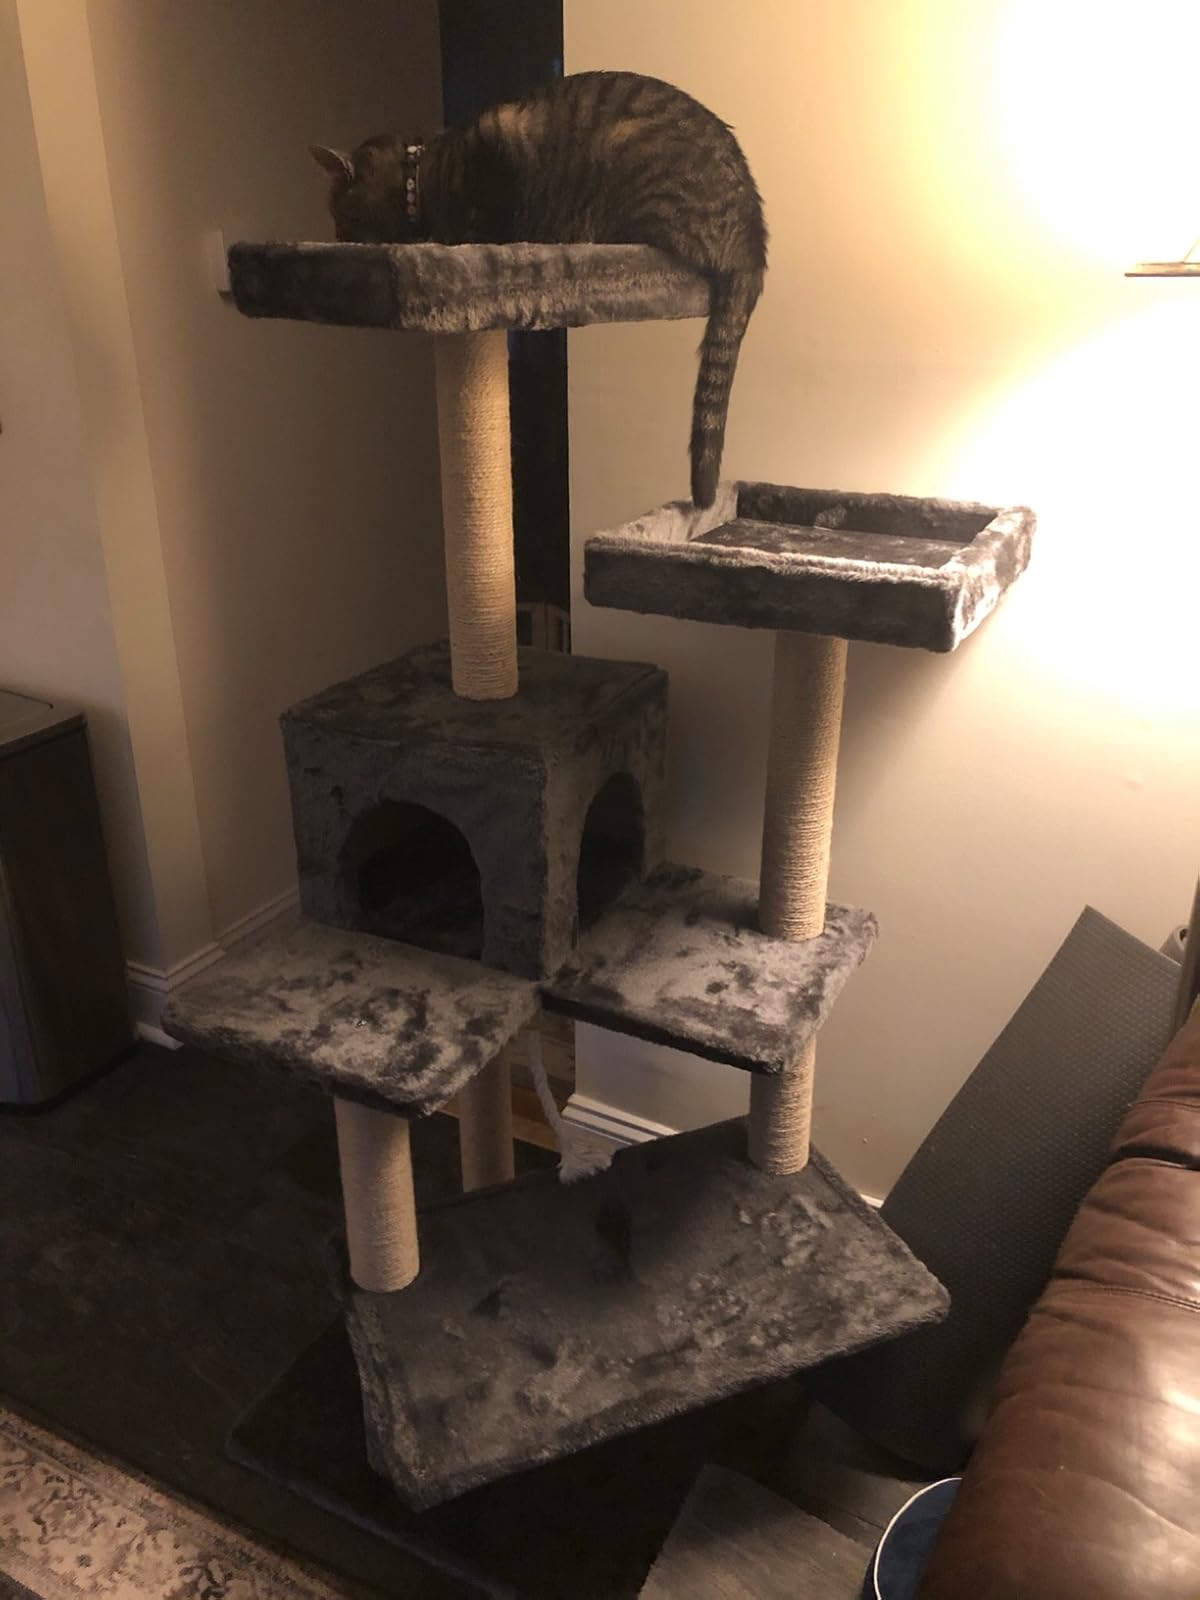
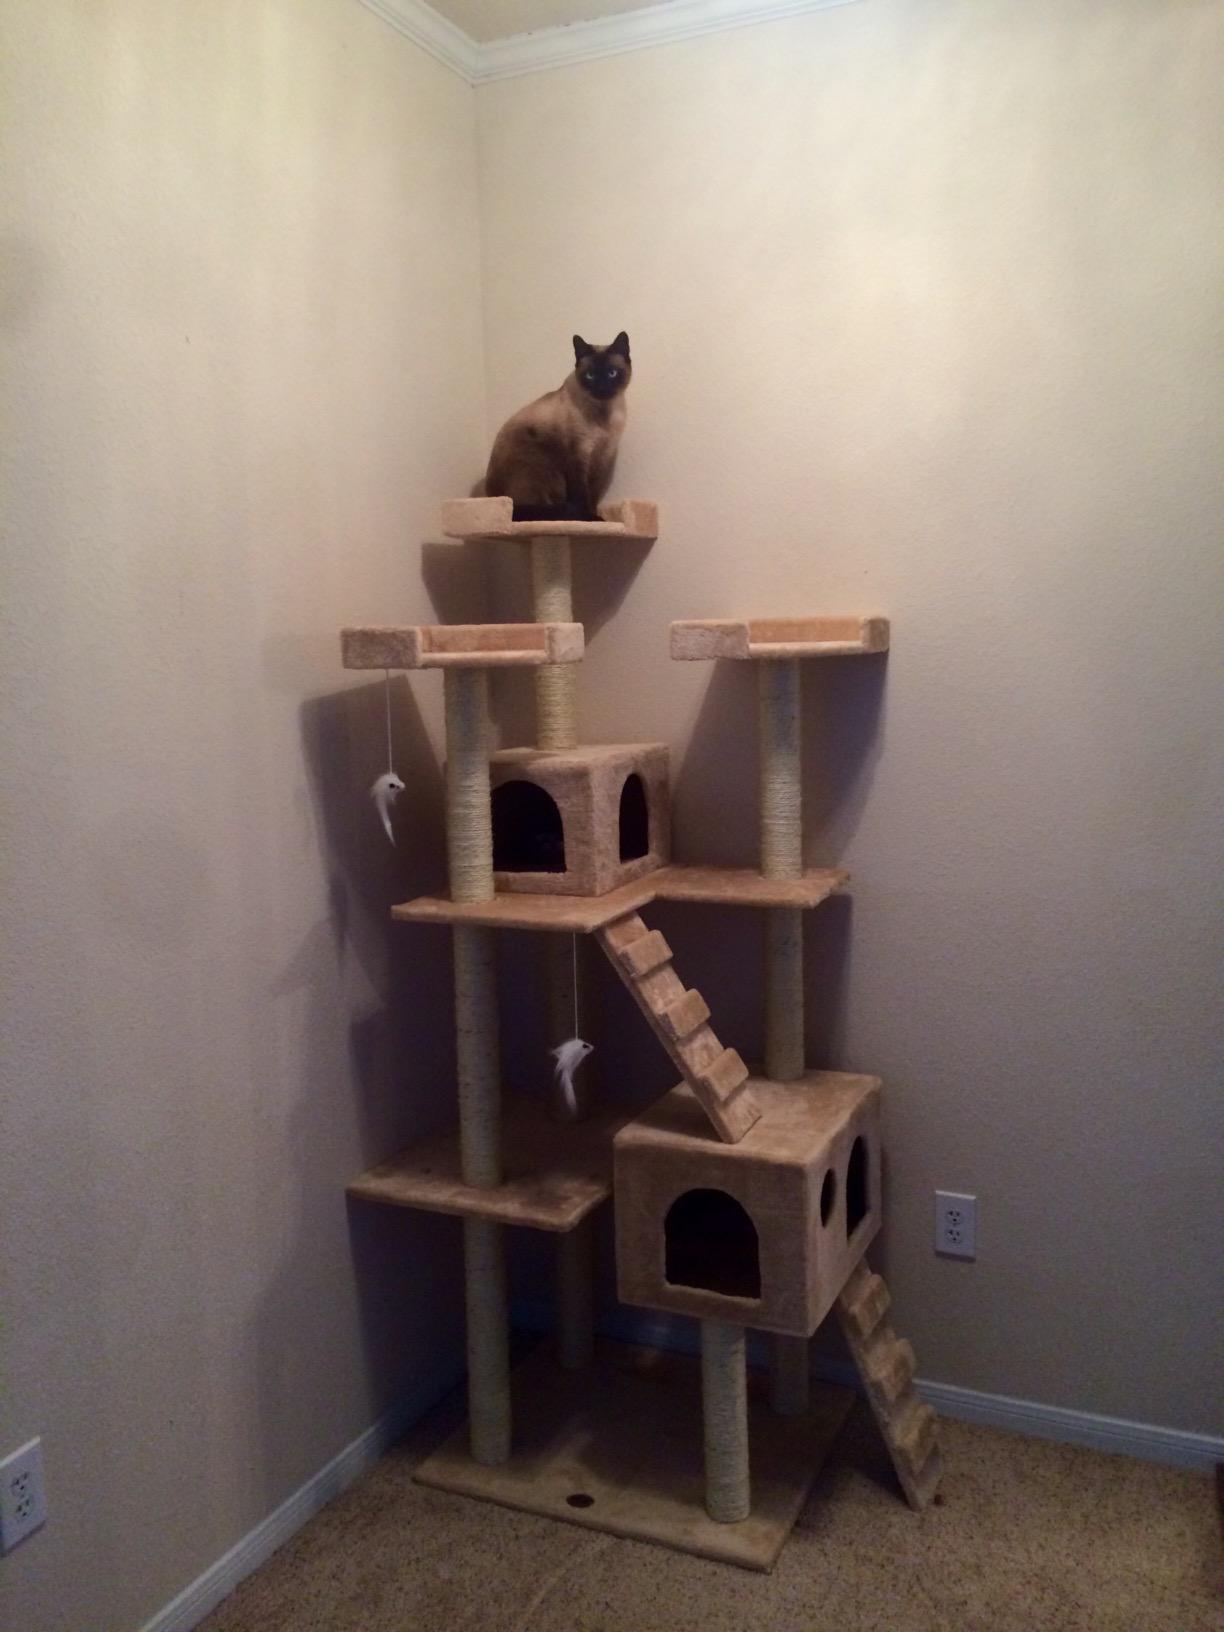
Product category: items_cat tree
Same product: no